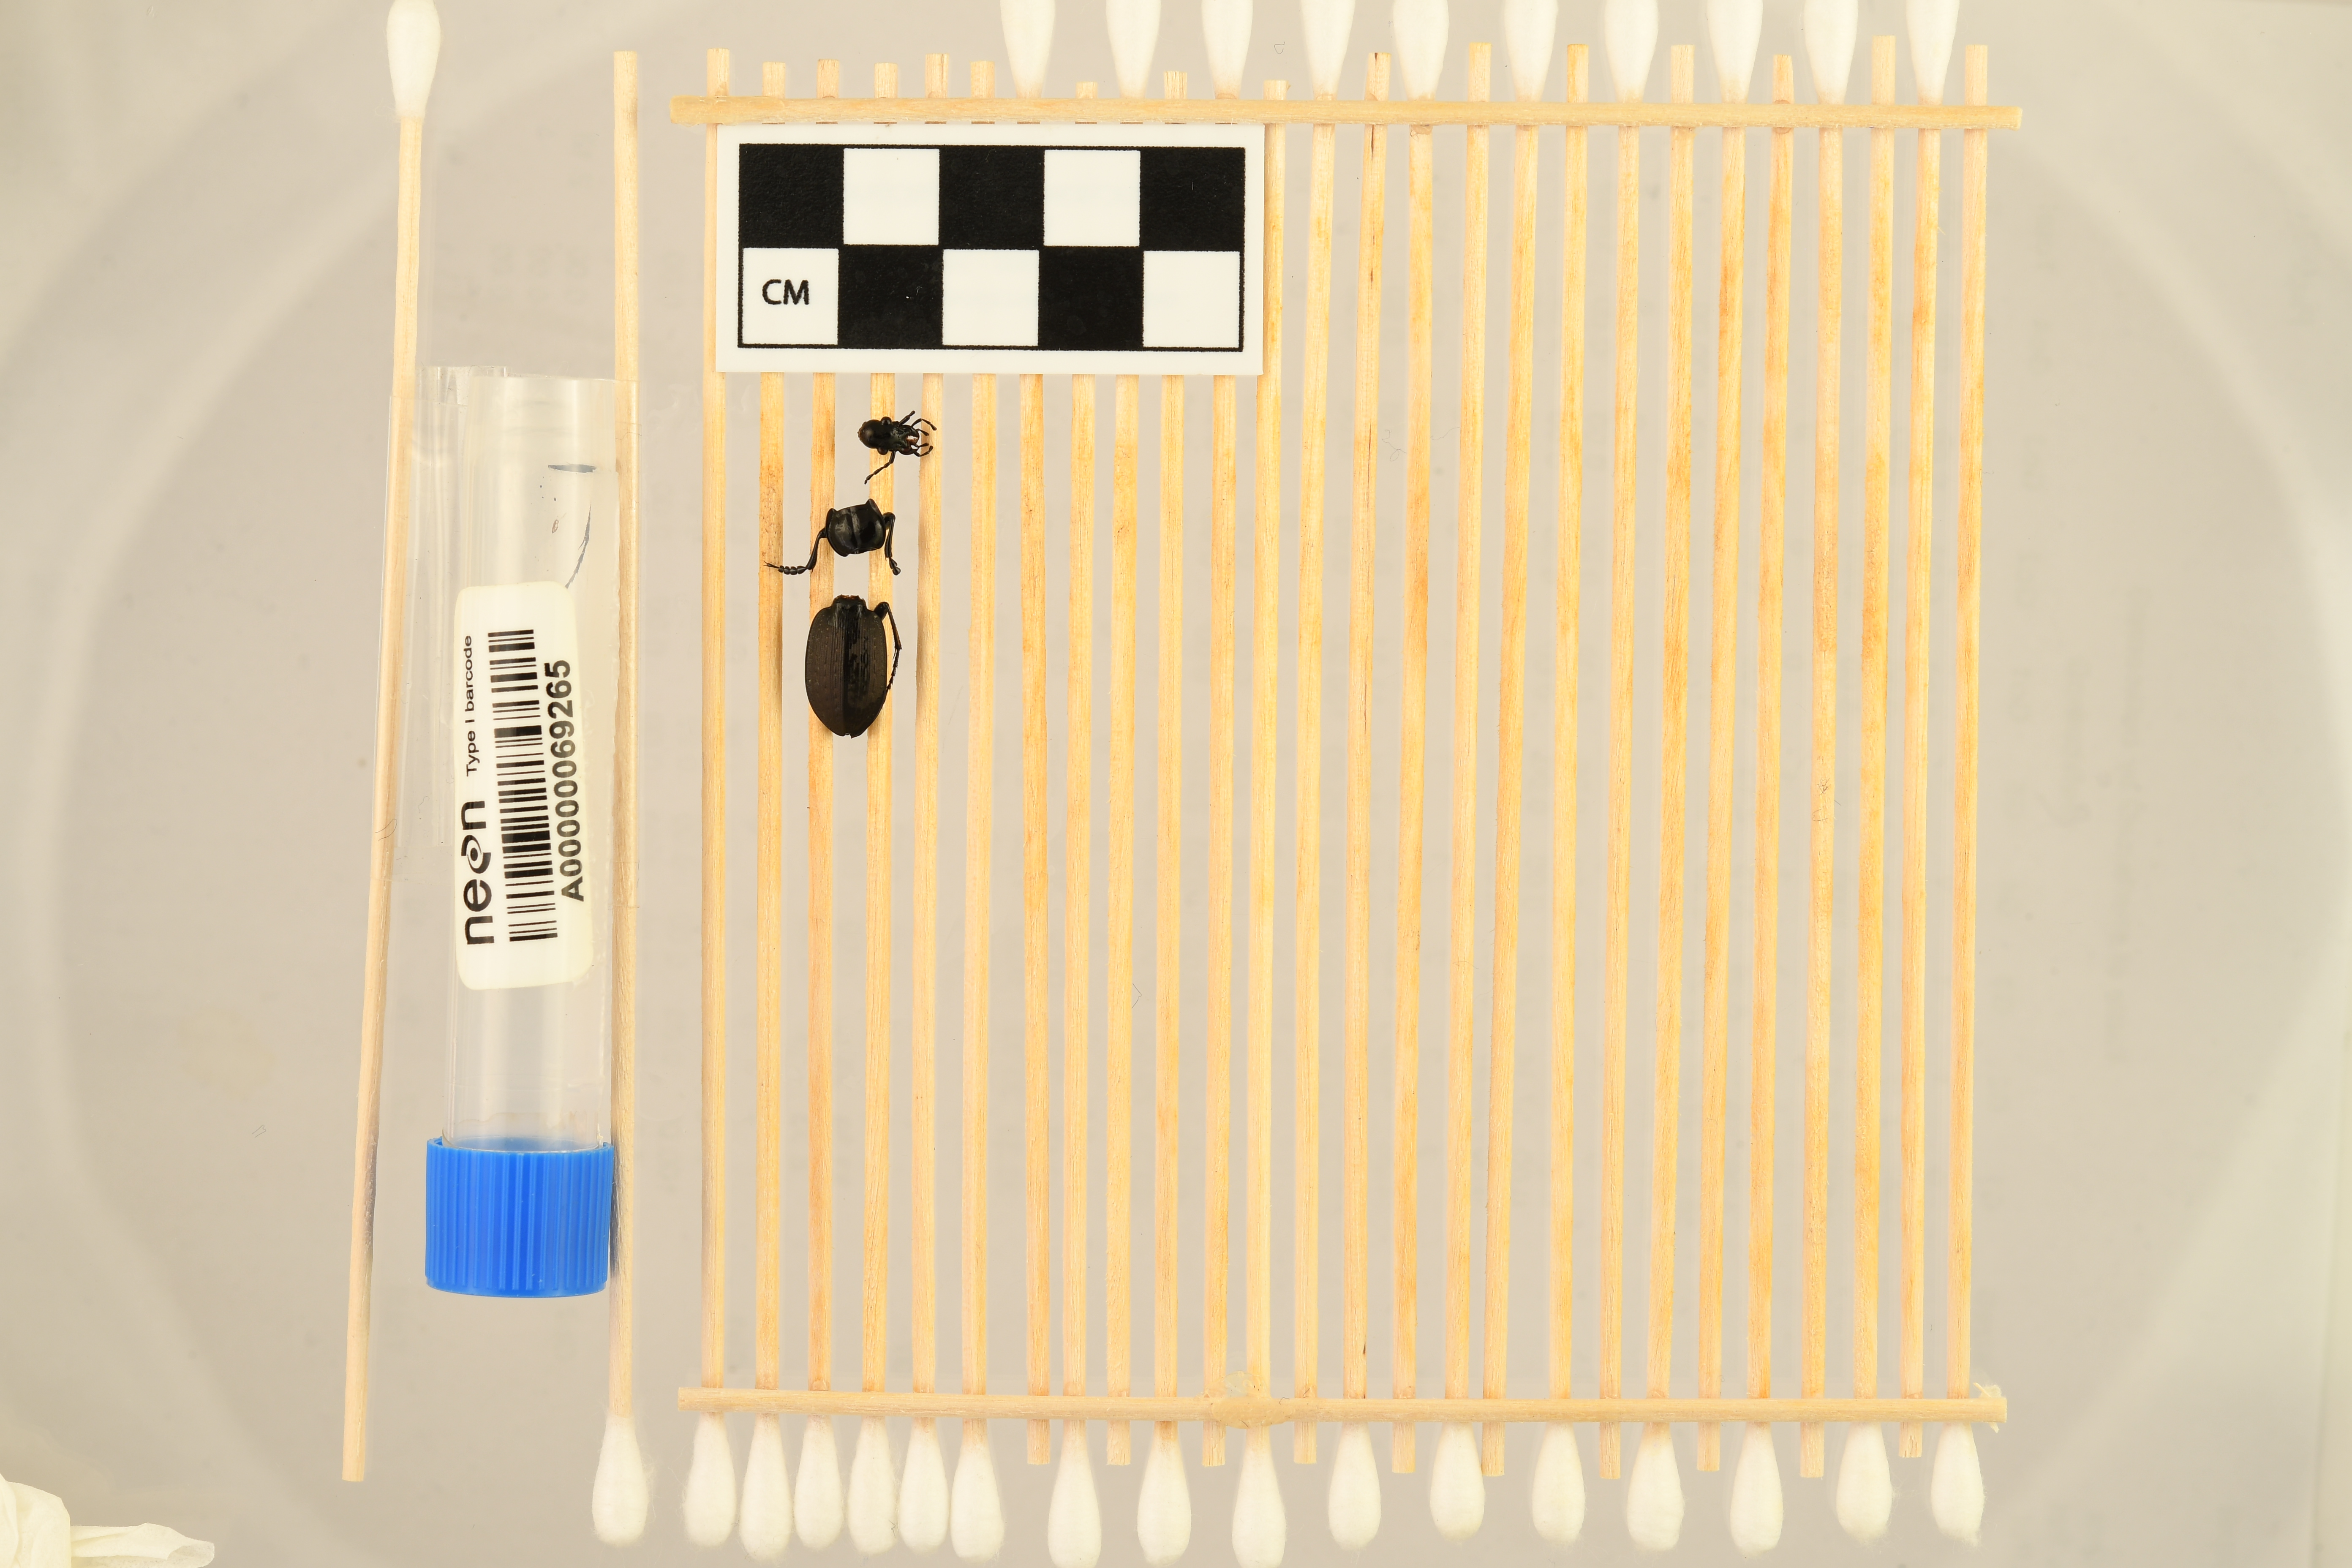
Carabus vinctus — Smithsonian Environmental Research Center NEON, plot SERC_022. Beetle 1, ElytraLength: 1.151 cm (lying flat: Yes)

Carabus vinctus — Smithsonian Environmental Research Center NEON, plot SERC_022. Beetle 1, ElytraWidth: 0.5958 cm (lying flat: Yes)

Carabus vinctus — Smithsonian Environmental Research Center NEON, plot SERC_022. Beetle 1, ElytraLength: 1.213 cm (lying flat: Yes)

Carabus vinctus — Smithsonian Environmental Research Center NEON, plot SERC_022. Beetle 1, ElytraWidth: 0.5748 cm (lying flat: Yes)

Carabus vinctus — Smithsonian Environmental Research Center NEON, plot SERC_022. Beetle 1, ElytraLength: 1.319 cm (lying flat: Yes)

Carabus vinctus — Smithsonian Environmental Research Center NEON, plot SERC_022. Beetle 1, ElytraWidth: 0.5719 cm (lying flat: Yes)